Sébastien Squillaci

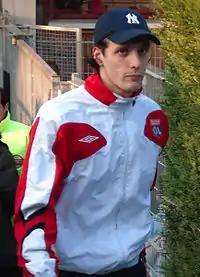
Squillaci at Lyon in 2007

After the departure of Deschamps and a disappointing 11th-place finish after years of European qualification, Squillaci opted to play elsewhere. He was linked to several clubs before inking a four-year deal with Lyon, with Sylvain Monsoreau heading the other way as compensation to Monaco. Squillaci made his Lyon debut in their opening match of the Ligue 1 season pairing with Brazilian centre-back Cris. Lyon would go on to dominate the season, winning the league by an unprecedented 18-point margin. Squillaci went on to establish himself as Lyon's first-choice centre-back alongside Cris.